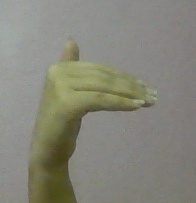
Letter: khaa